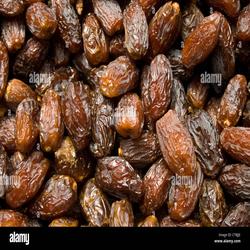
Label: Dates